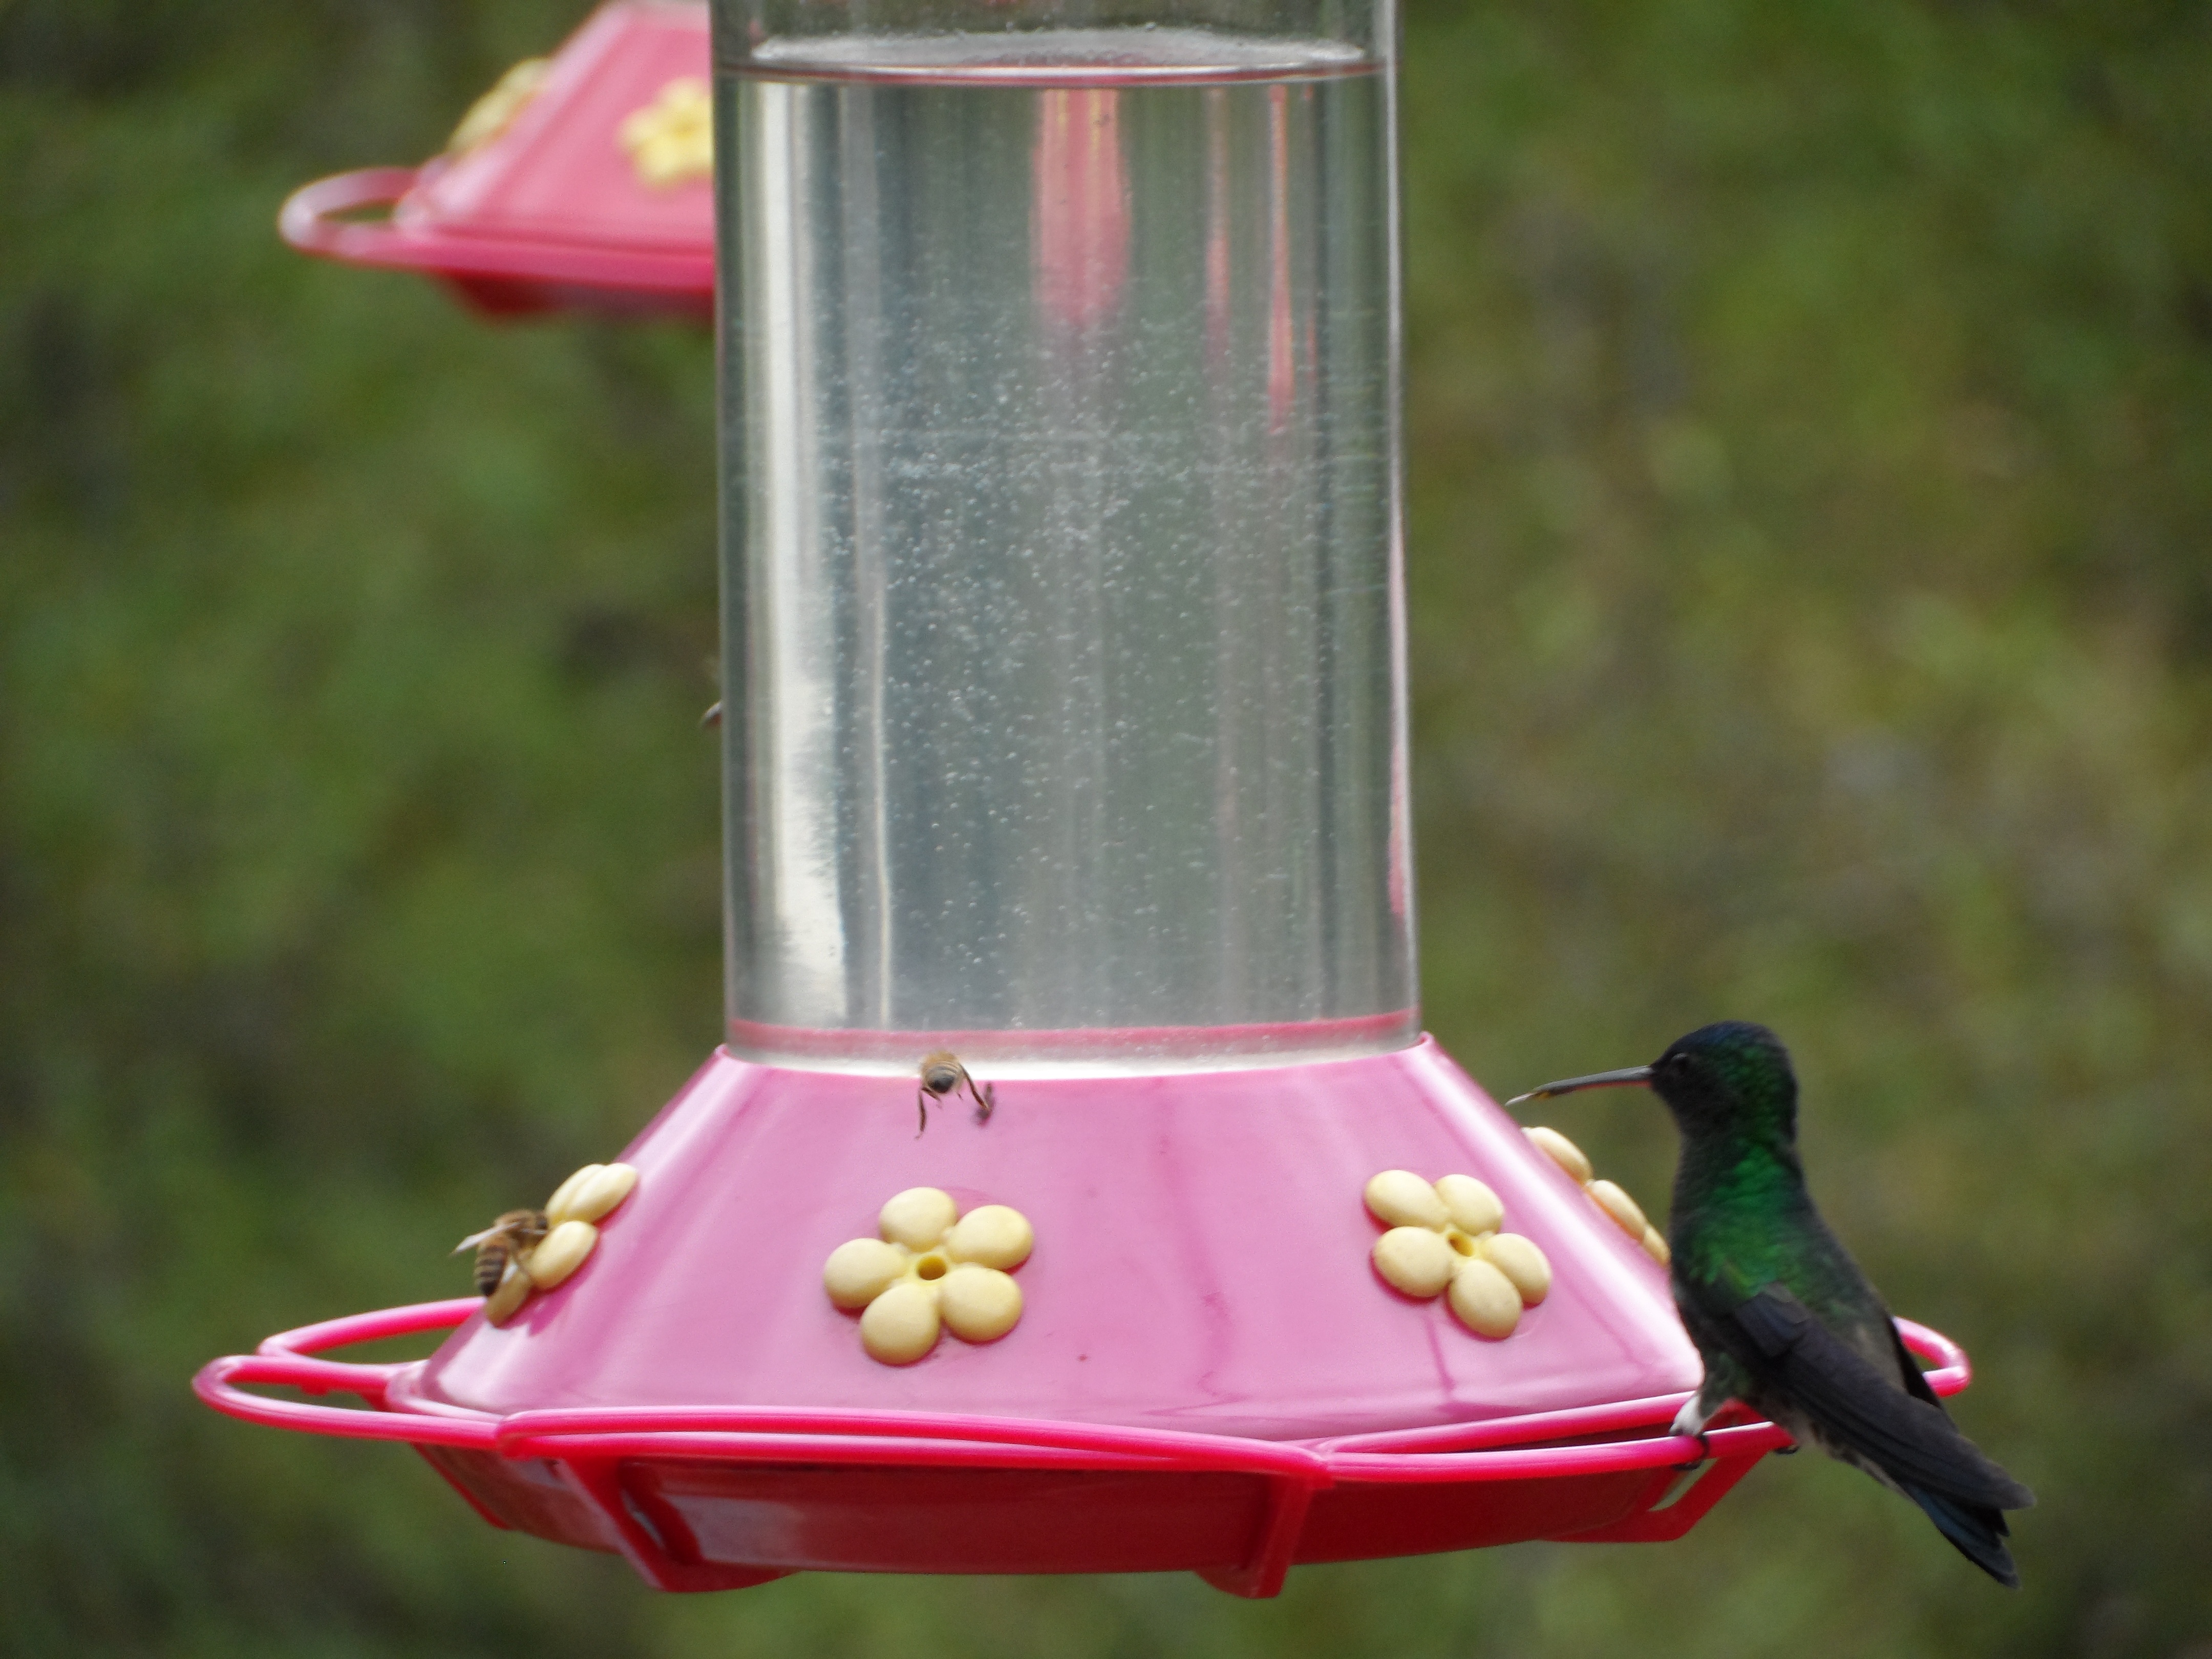
bird, hummingbird, product, bird feeder, perching bird